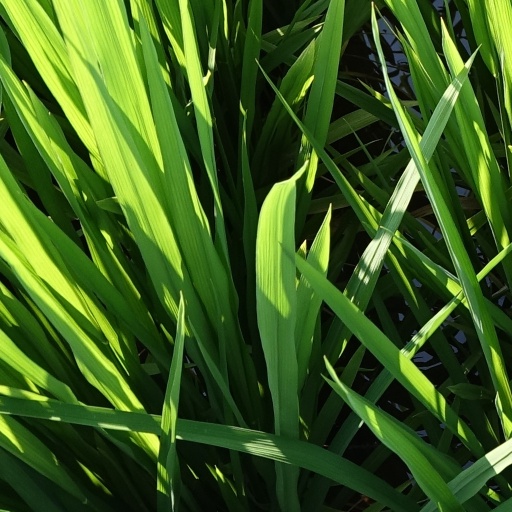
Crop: rice